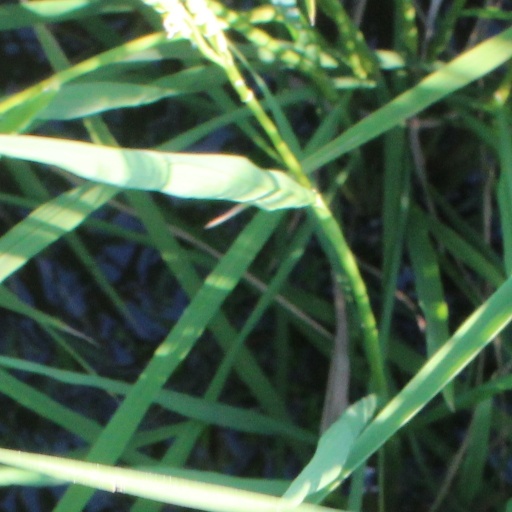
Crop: rice